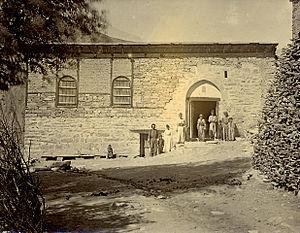
Le Hakkiari est une région montagneuse de l'extrême sud-est de la Turquie. Elle est aujourd'hui habitée en majorité par des Kurdes. Elle est un des foyers historiques des chrétiens orientaux.
Le vilayet de Hakkari est une province de l'Empire ottoman qui a existé de 1875 à 1888. Sa capitale était Hakkari, dans le sud-est de la Turquie actuelle.
Qotchanès, dénommé en turc Konak, est un petit village, situé dans le massif montagneux du Hakkiari, dans le sud-est de la Turquie moderne, près de la rivière du Grand Zab.
L'Église apostolique assyrienne de l'Orient ou Sainte Église apostolique assyrienne de l'Orient est une Église autocéphale de tradition syriaque orientale. Elle fait partie de l'ensemble des Églises des deux conciles, héritière directe de l'Église de l'Orient. Le chef de l'Église porte le titre de Catholicos-Patriarche de la Sainte Église Apostolique Assyrienne de l'Orient, avec résidence à Erbil au Kurdistan.